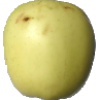
Label: Apple Golden 2